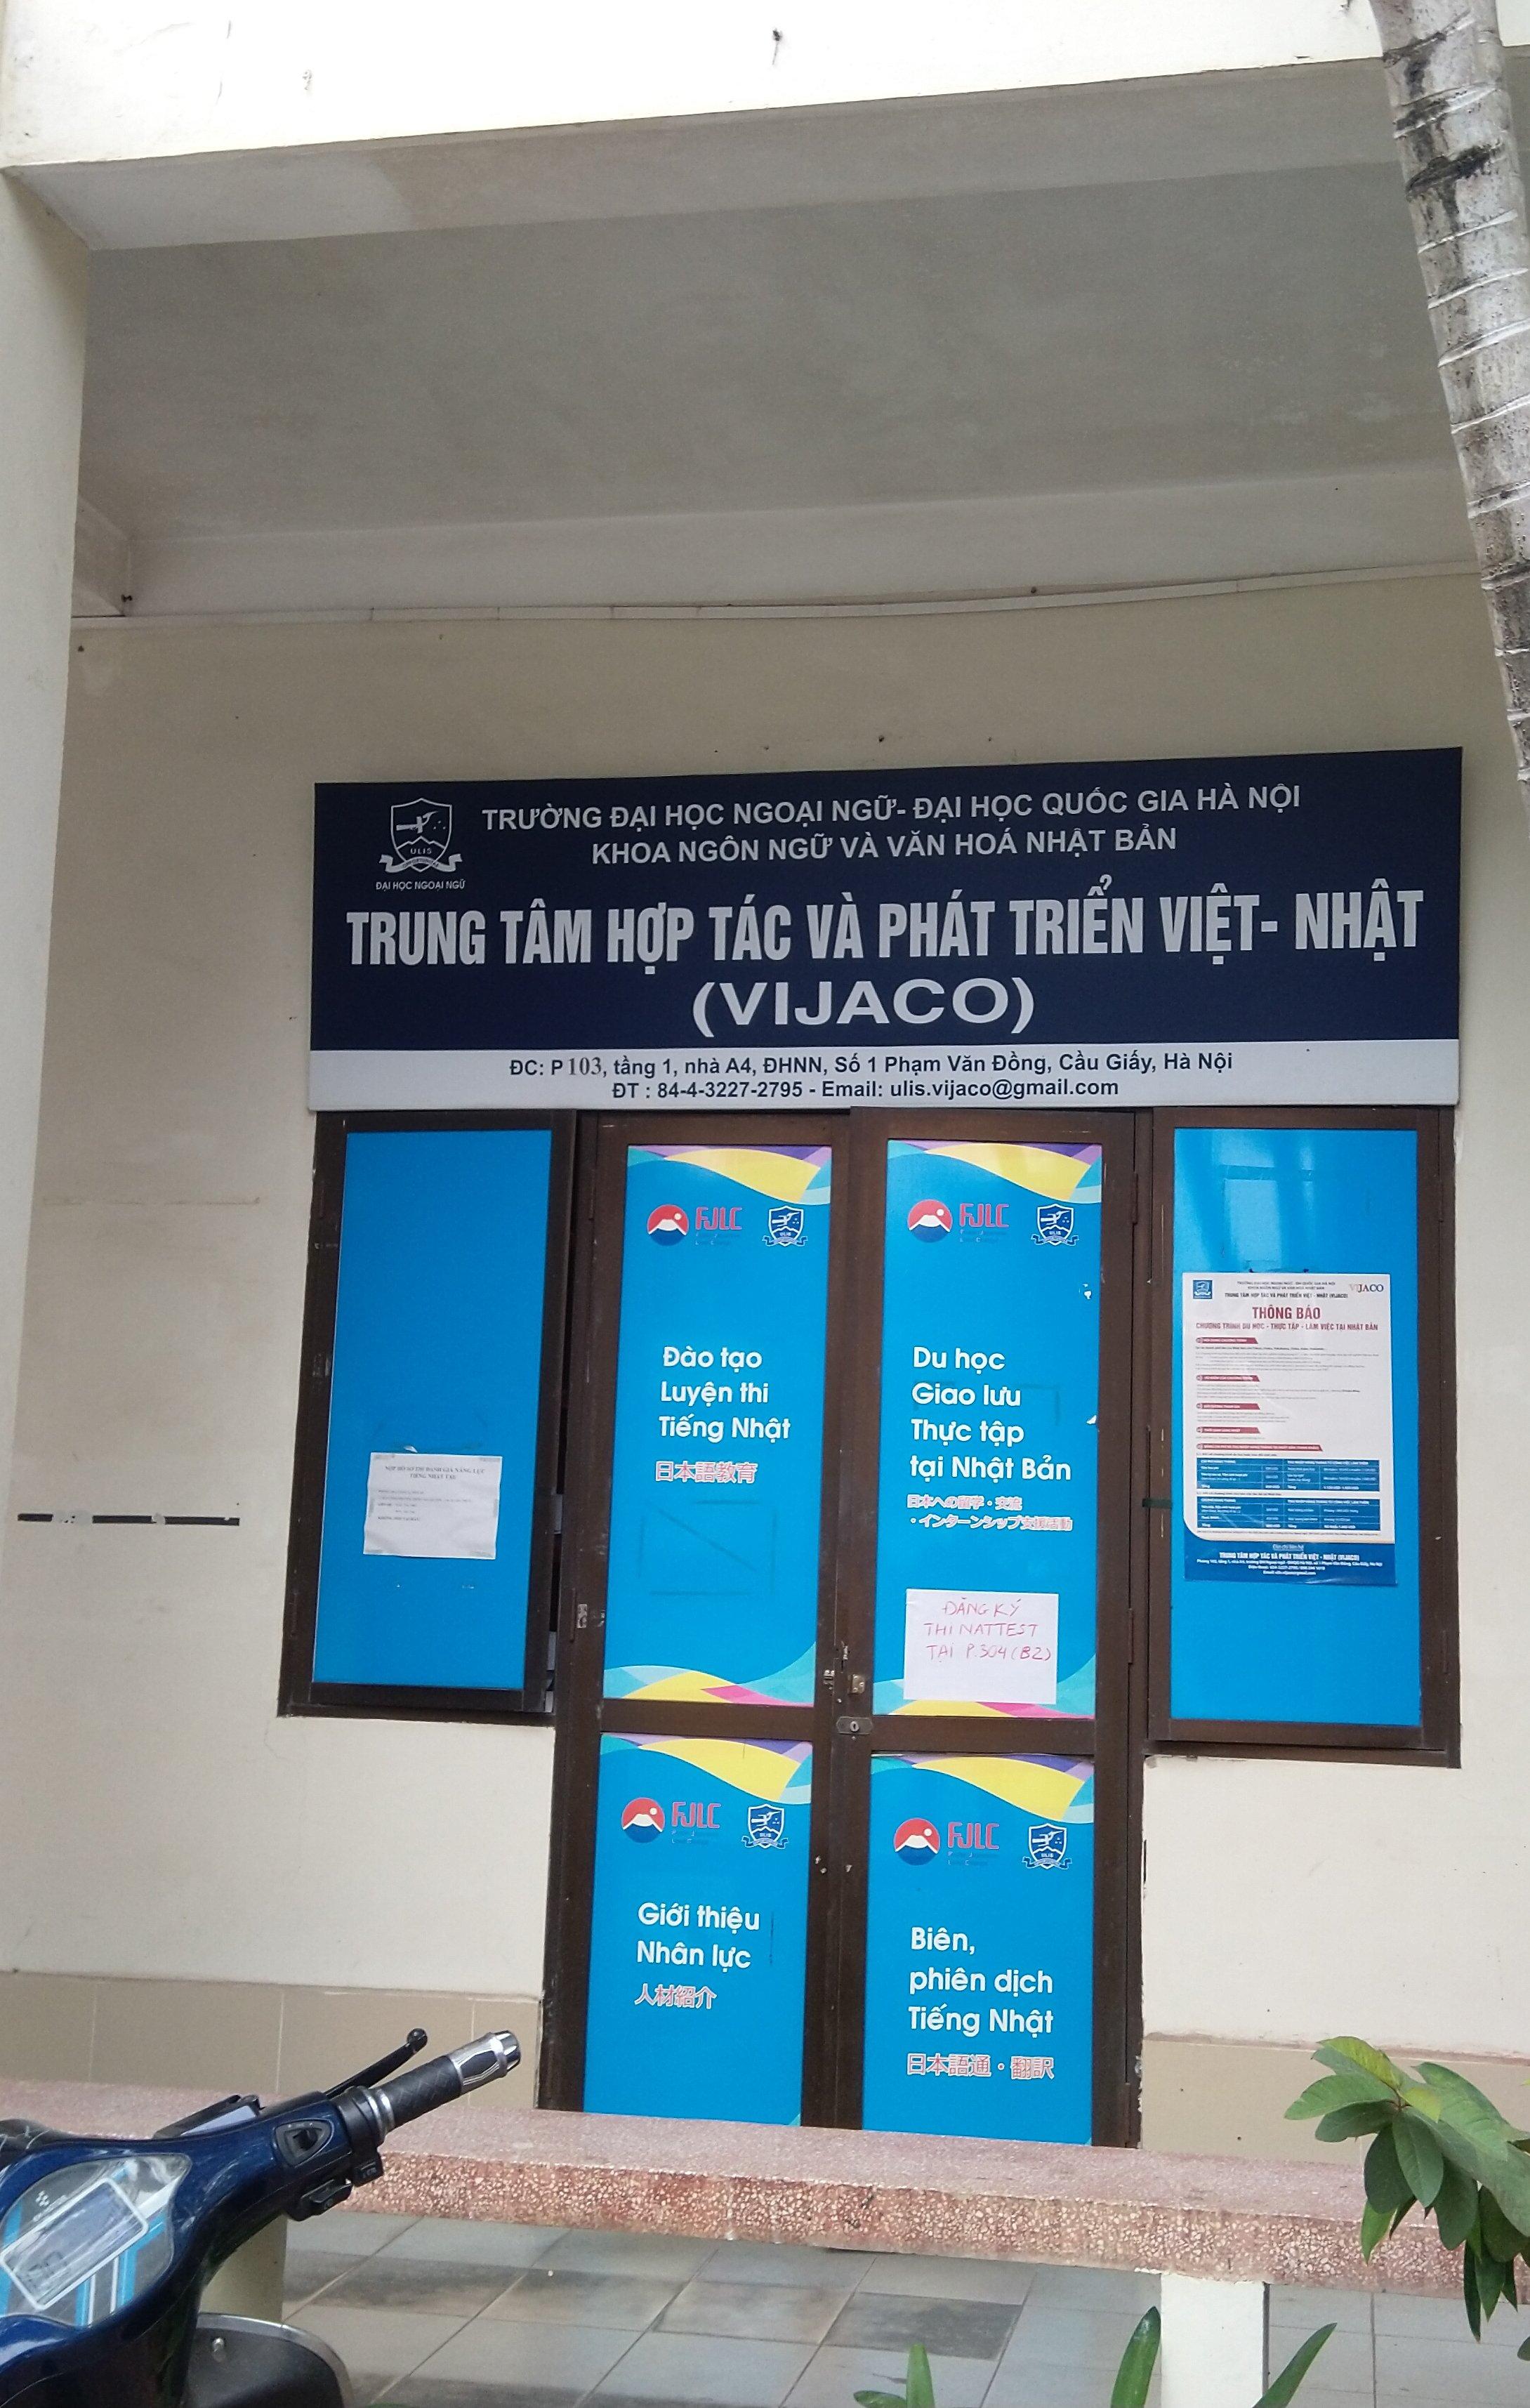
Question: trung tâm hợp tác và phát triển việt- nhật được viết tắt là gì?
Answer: trung tâm hợp tác và phát triển việt- nhật được viết tắt là vijaco